Upsilon1 Puppis

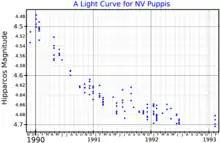
A light curve for NV Puppis, plotted from "Hipparcos" data

It is a γ Cas variable, ranging from 4.78 to 4.58 magnitude. It is most likely an optical double with the nearby NW Puppis.